1st Canadian Division

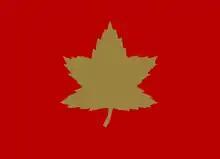
Formation sign used to identify vehicles of the 1st Canadian Infantry Division during the war.

The division transferred to the Mediterranean theatre in June 1943 where the division, now under the command of Major General Guy Simonds after Major General Harry Salmon (who had taken command in September 1942) was killed in an air crash, took part in Operation Husky, code name for the Allied assault landing on Sicily on 10 July 1943, which ended after just 28 days. The division came under command of the British XXX Corps, serving alongside the veteran 51st (Highland) Division, part of the British Eighth Army, commanded by General Sir Bernard Montgomery. The campaign cost the division over 2,100 casualties, with 562 Canadians killed in action.